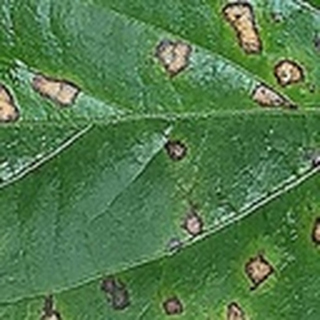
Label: cotton_target_spot